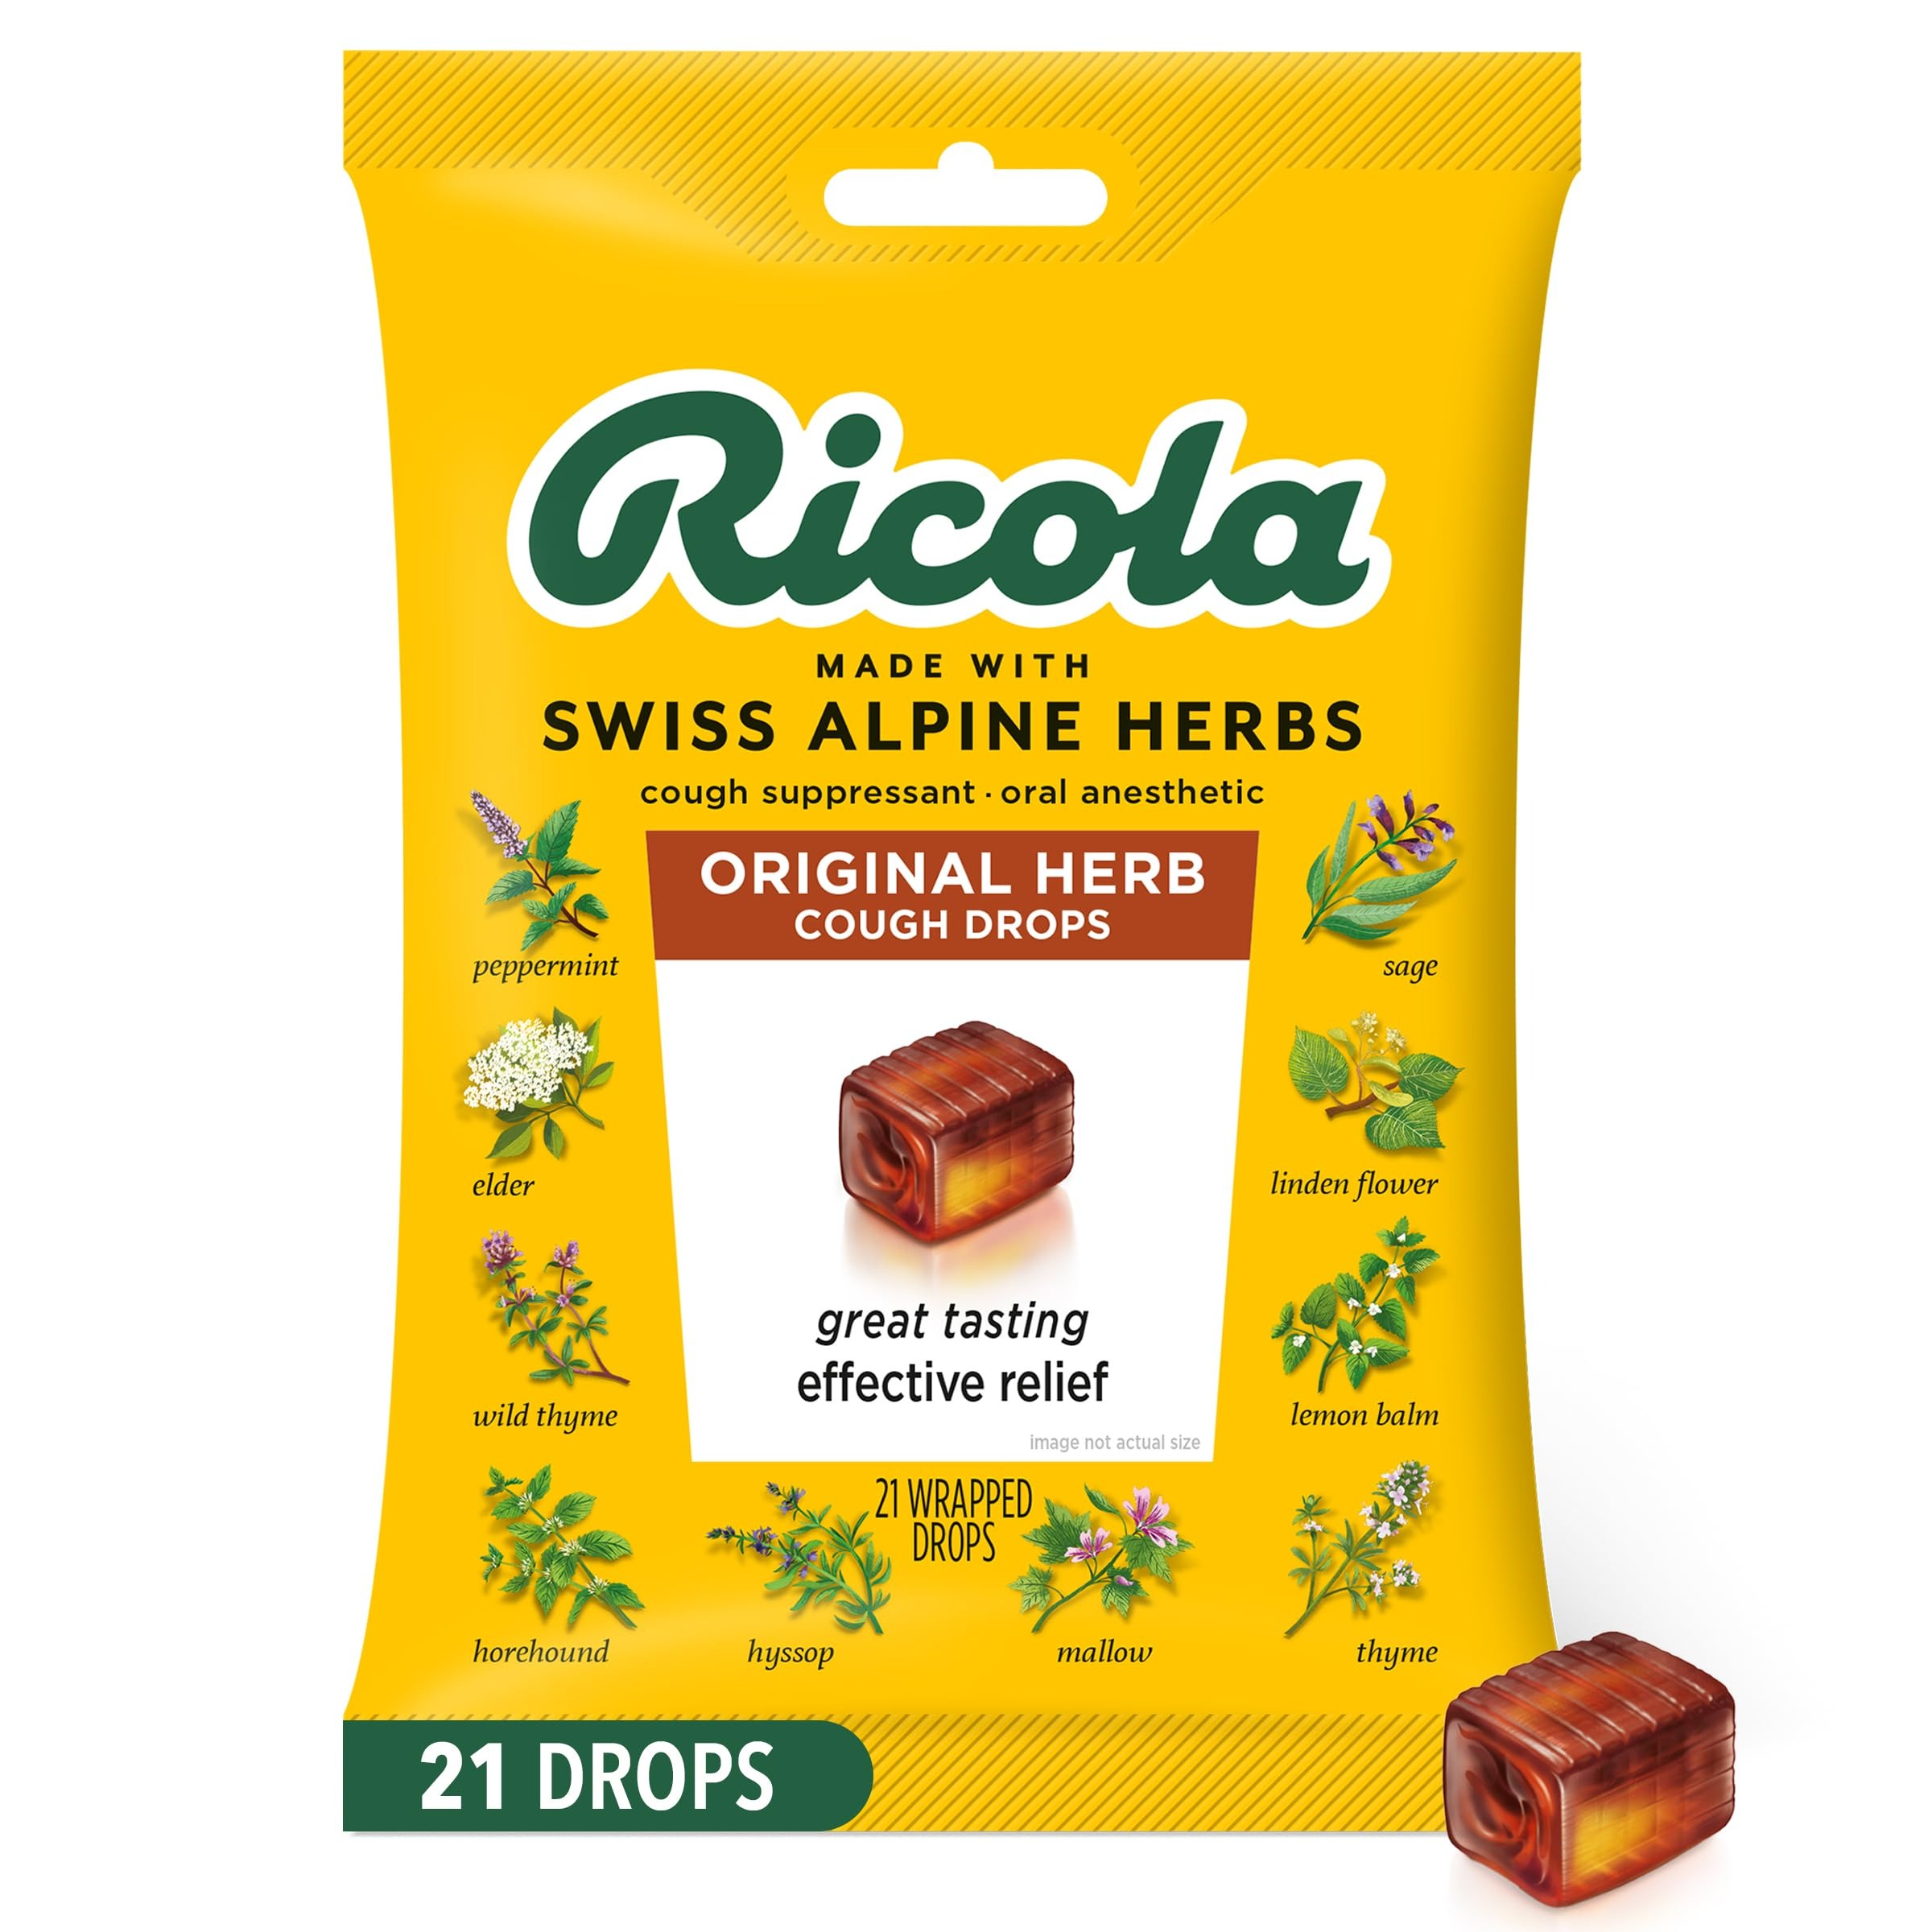
Item Name: Ricola Original Herb Cough Drops, 21 Count
Bullet Point 1: Contains Ricola's unique blend of 10 herbs cultivated from Switzerland
Bullet Point 2: Ricola cough drops provide soothing relief for your cough
Bullet Point 3: Temporarily relieves sore throat or an itchy allergy throat
Bullet Point 4: Gluten-free and vegetarian
Bullet Point 5: No artificial flavors or colors, natural flavorings and colorings only
Value: 21.0
Unit: Count

Price: 2.99